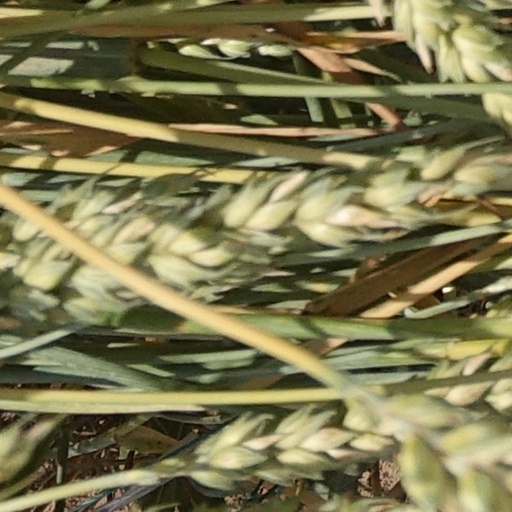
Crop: wheat